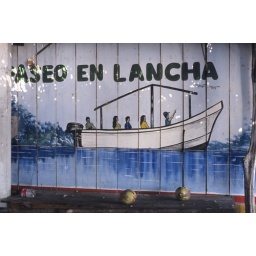
Look. Up in the sky. Seagulls. Wooden sign advertises boat rides in Barra de Potosi, Guerrero, Mexico